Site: brandenburg
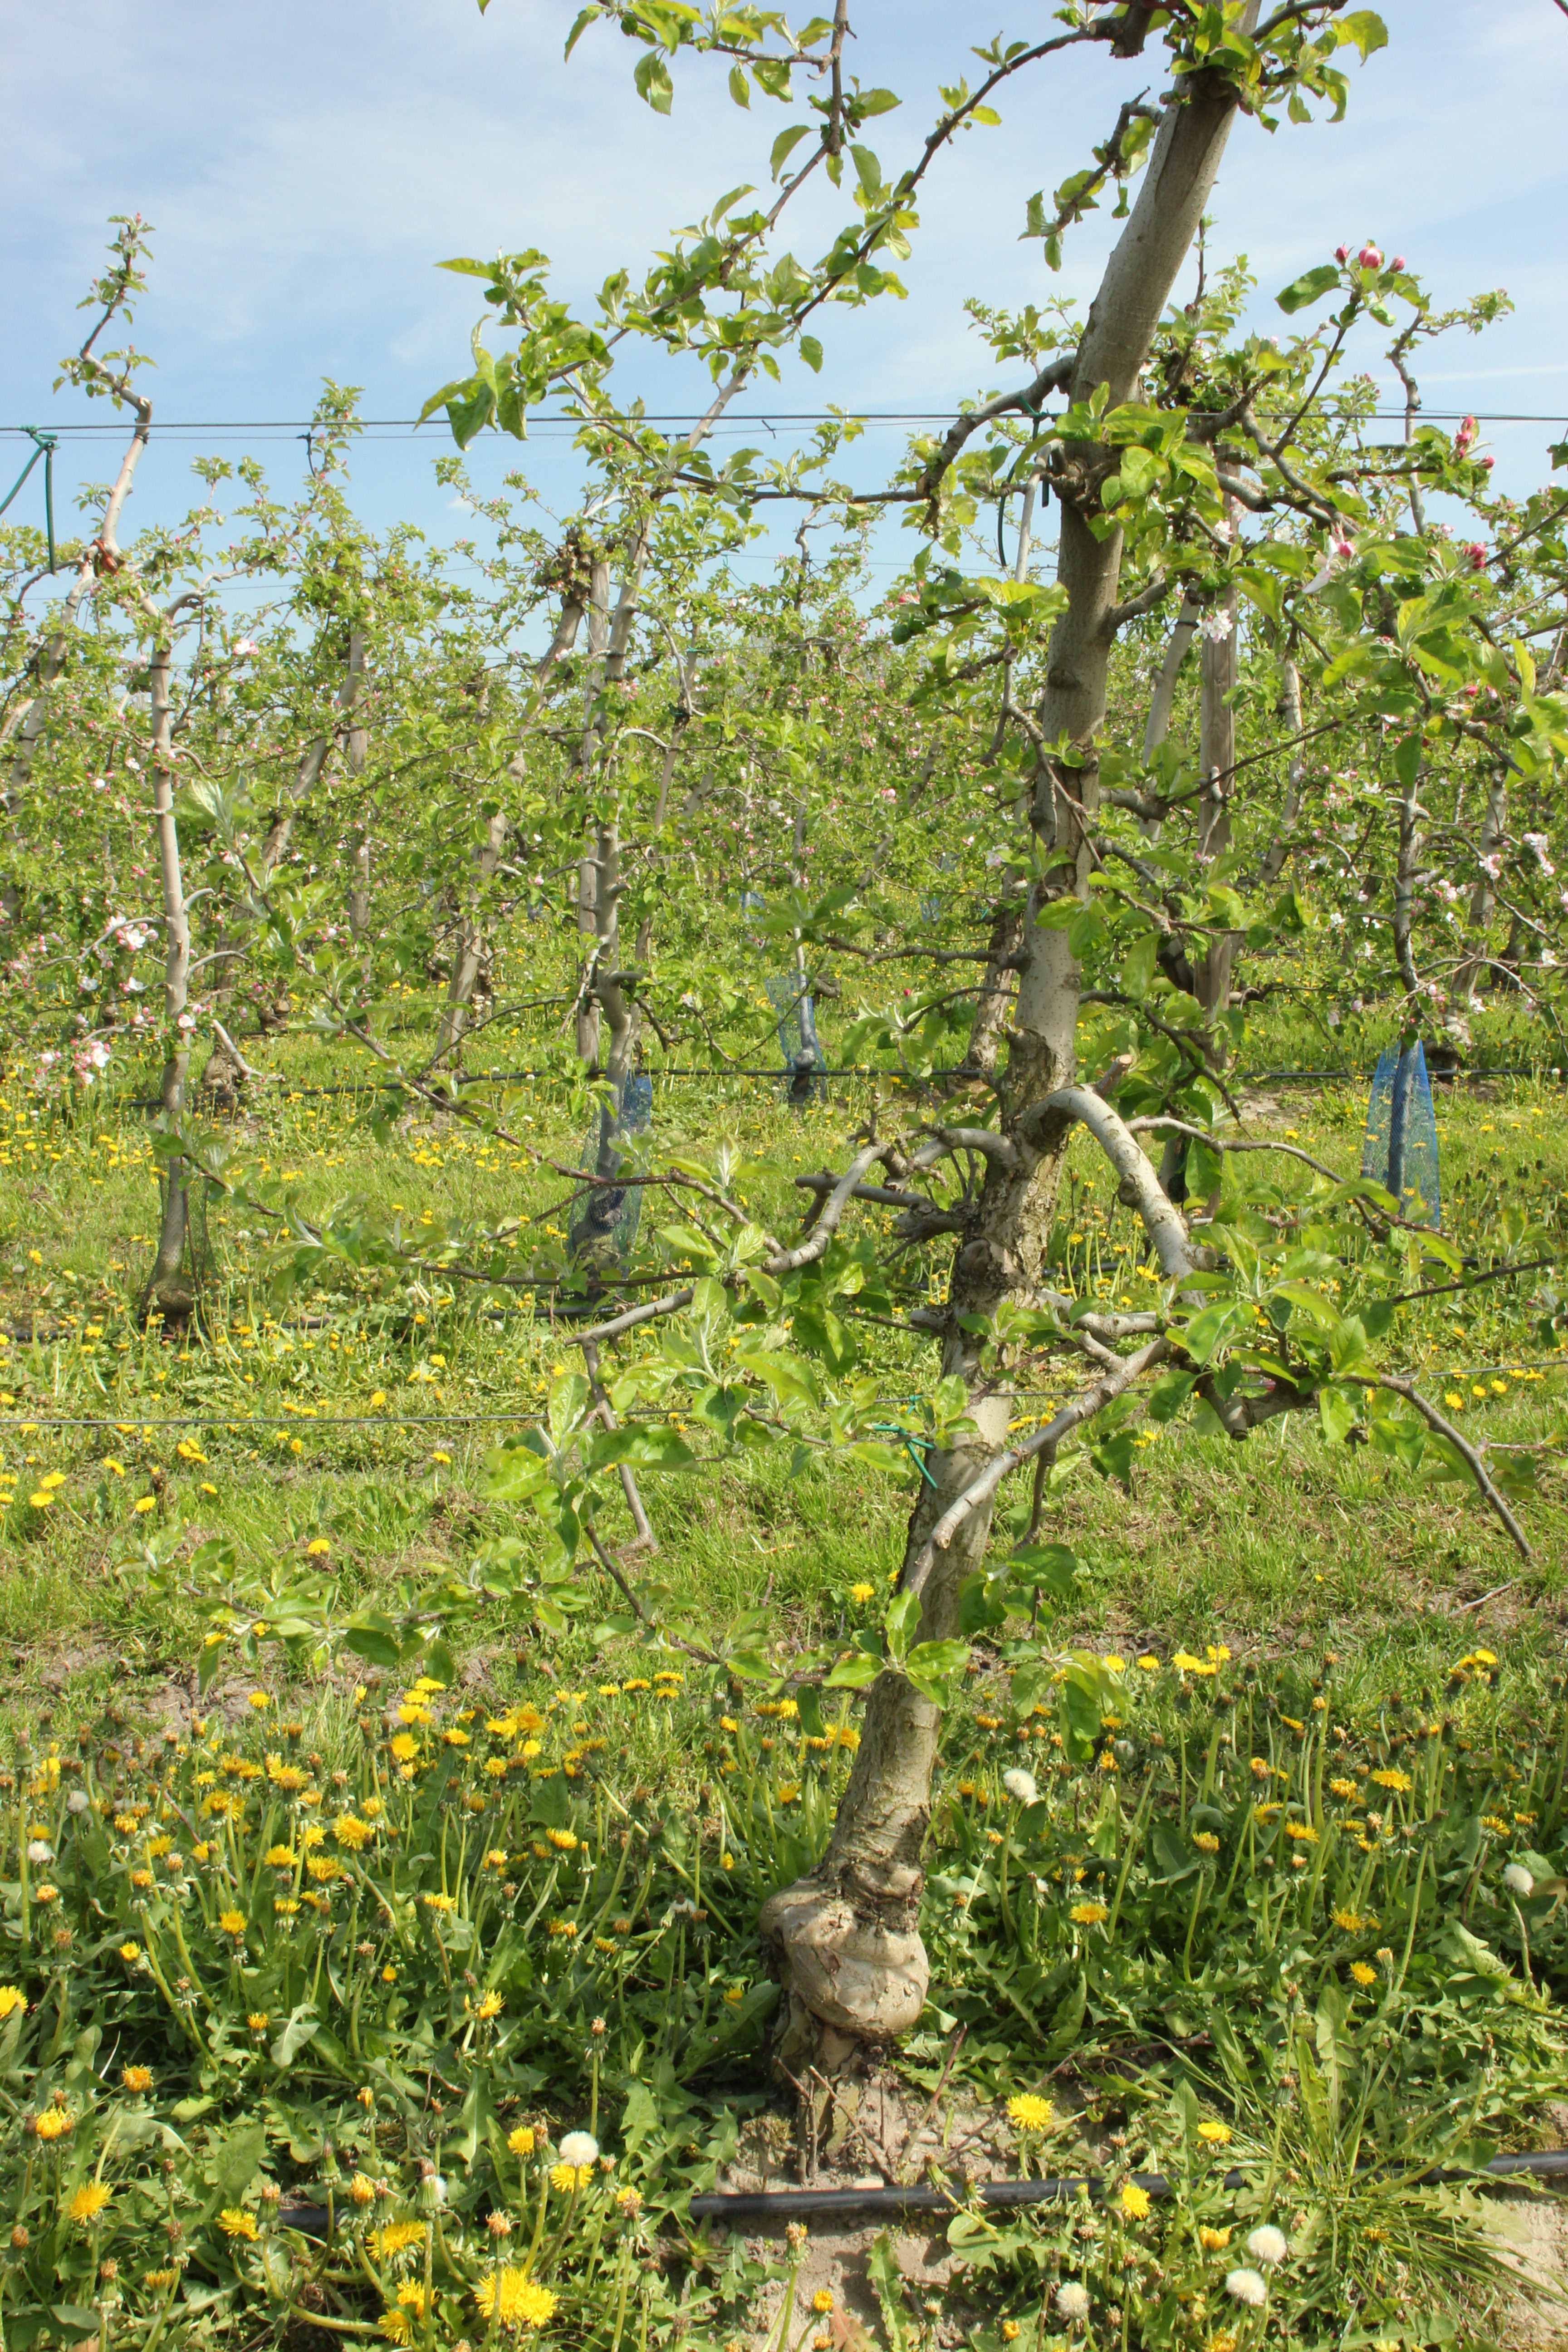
Growth stage (BBCH 60): Flowering